Texas State Highway 83

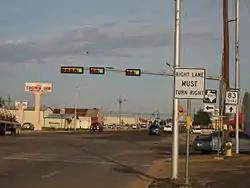
Eastbound SH 83 in Denver City, at the southern end of Farm to Market Road 2055, July 2008

Ten blocks after entering Denver City, SH 83 reaches its junction with Farm to Market Road 2055 (FM 2055) at Main Avenue in the downtown area. (While North Main Avenue heads north to the northern edge of the city, FM 2055 [South Main Avenue] heads south to leave the city before connecting with west end of Farm to Market Road 2056 [FM 2056] and then ending at Farm to Market Road 1725.) Ten blocks farther east SH 83 reaches its northern junction with Texas State Highway 214 (Plains Highway / SH 214) on the eastern limits of the city. (From that intersection, SH 214 heads north toward Plains and County Road 390 [Light Plant Road] heads east toward Seagraves.) SH 83 heads south as a five-lane road concurrently with SH 214, but quickly curves to head south-southeast and loses one of its northbound lanes. While still along the city limit line, SH 83 / SH 214 leaves Yoakum County and enters Gaines County.